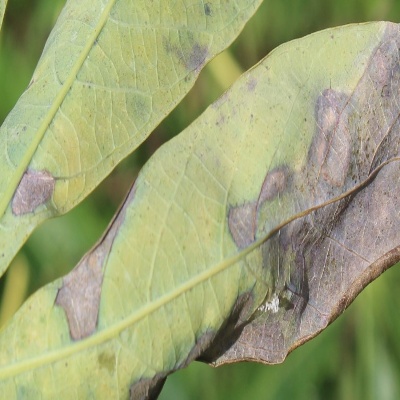
Crop: Cassava
Condition: bacterial blight